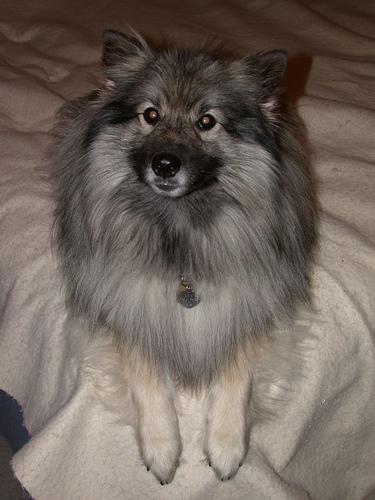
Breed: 223-n000092-keeshond